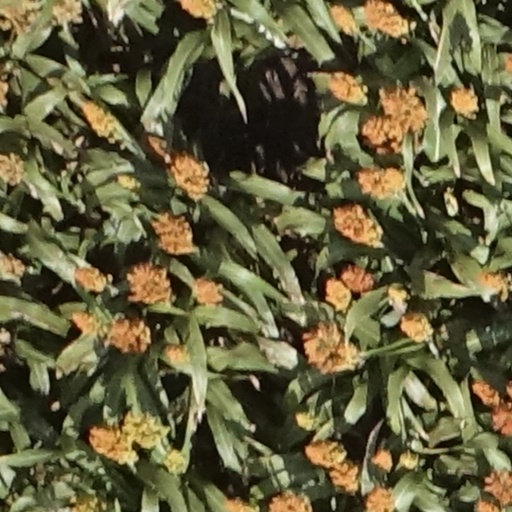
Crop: sorghum